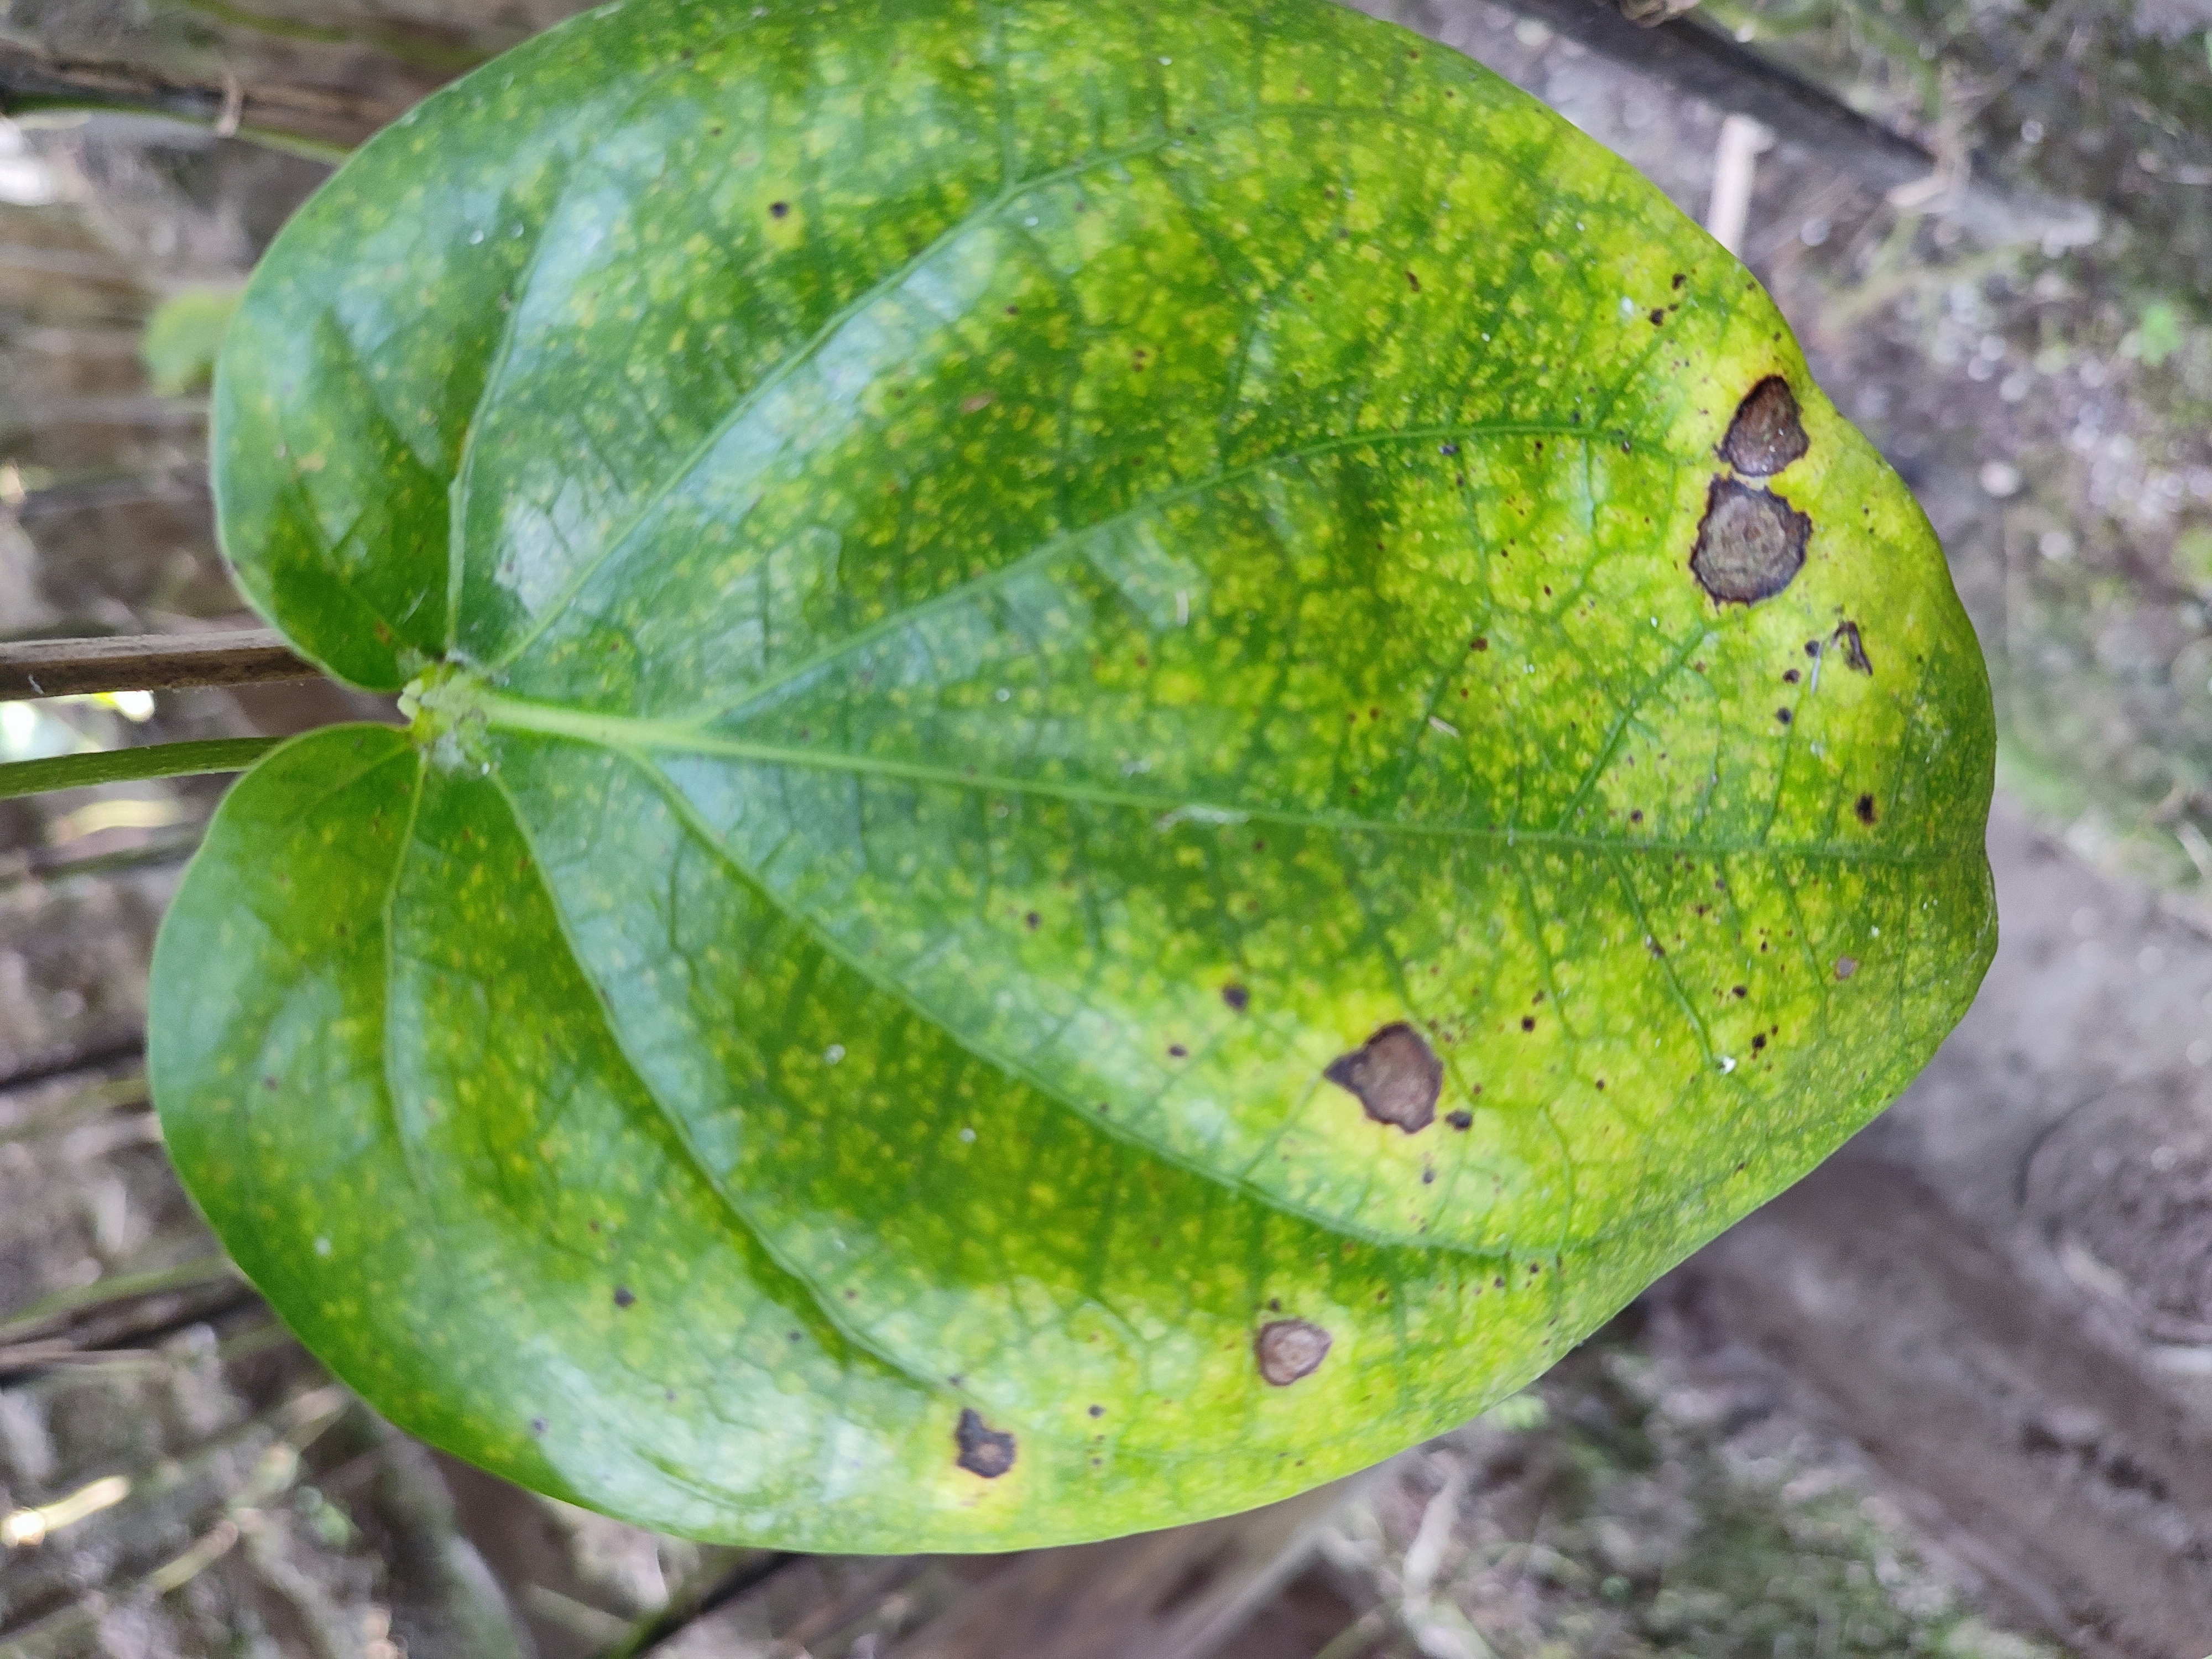
Label: Bacterial_Leaf_Disease